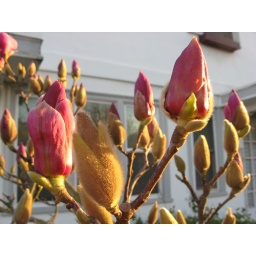
on the tree in our front garden this evening! For once, I'm home early enough to witness it's beauty!